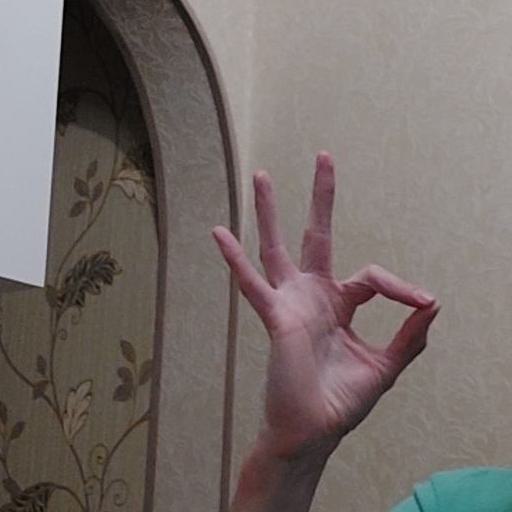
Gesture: ok